Blankenburg (Harz)

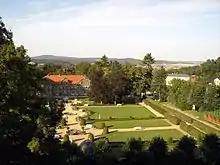
Little Castle and car park

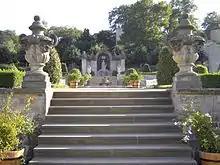
Baroque terraced garden at the Little Castle

Blankenburg (Harz) station is a terminus and has a bypass for goods traffic. There is a connection to Elbingerode (Rübeland Railway) (goods trains only) and Halberstadt. The regional express line RE31 operated by Abellio Mitteldeutschland connects Blankenburg and Halberstadt hourly and Magdeburg every 2 hours since December 2018. In the 20th century there was a line to Thale and Quedlinburg.